Richard Newport (died 1570)

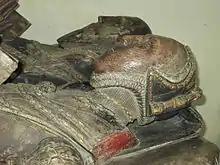
Effigies of Margaret Bromley and Richard Newport in Wroxeter parish church.

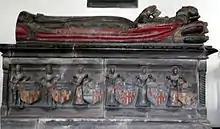
Tomb of Sir Richard Newport and Margaret Bromley, with depictions of six of their children.

Newport made his will on 11 September 1570 and died the following day. Shrewsbury's chronicle, giving a different date, reported: